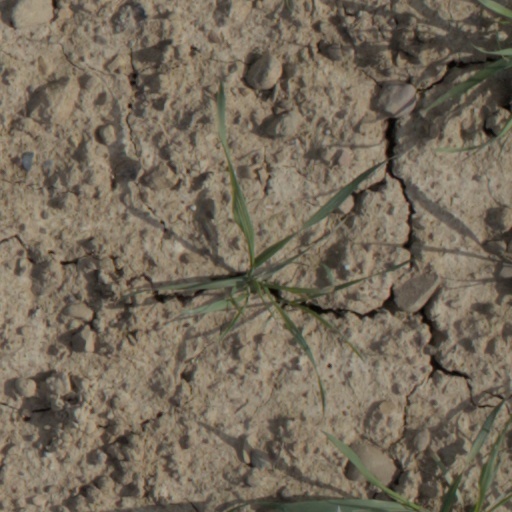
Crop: wheat